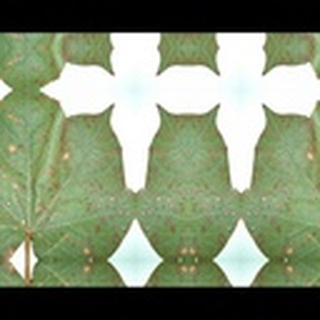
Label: cotton_target_spot